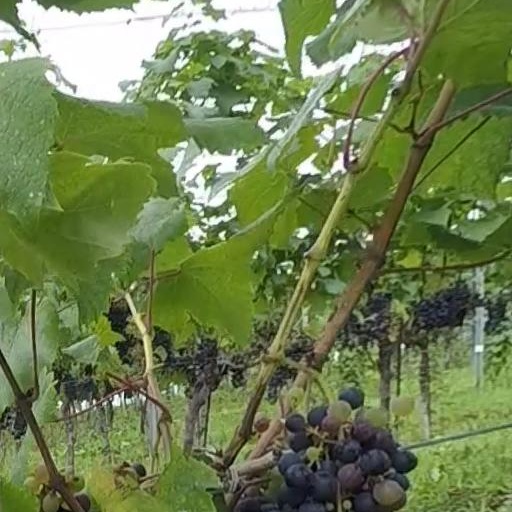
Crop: grape